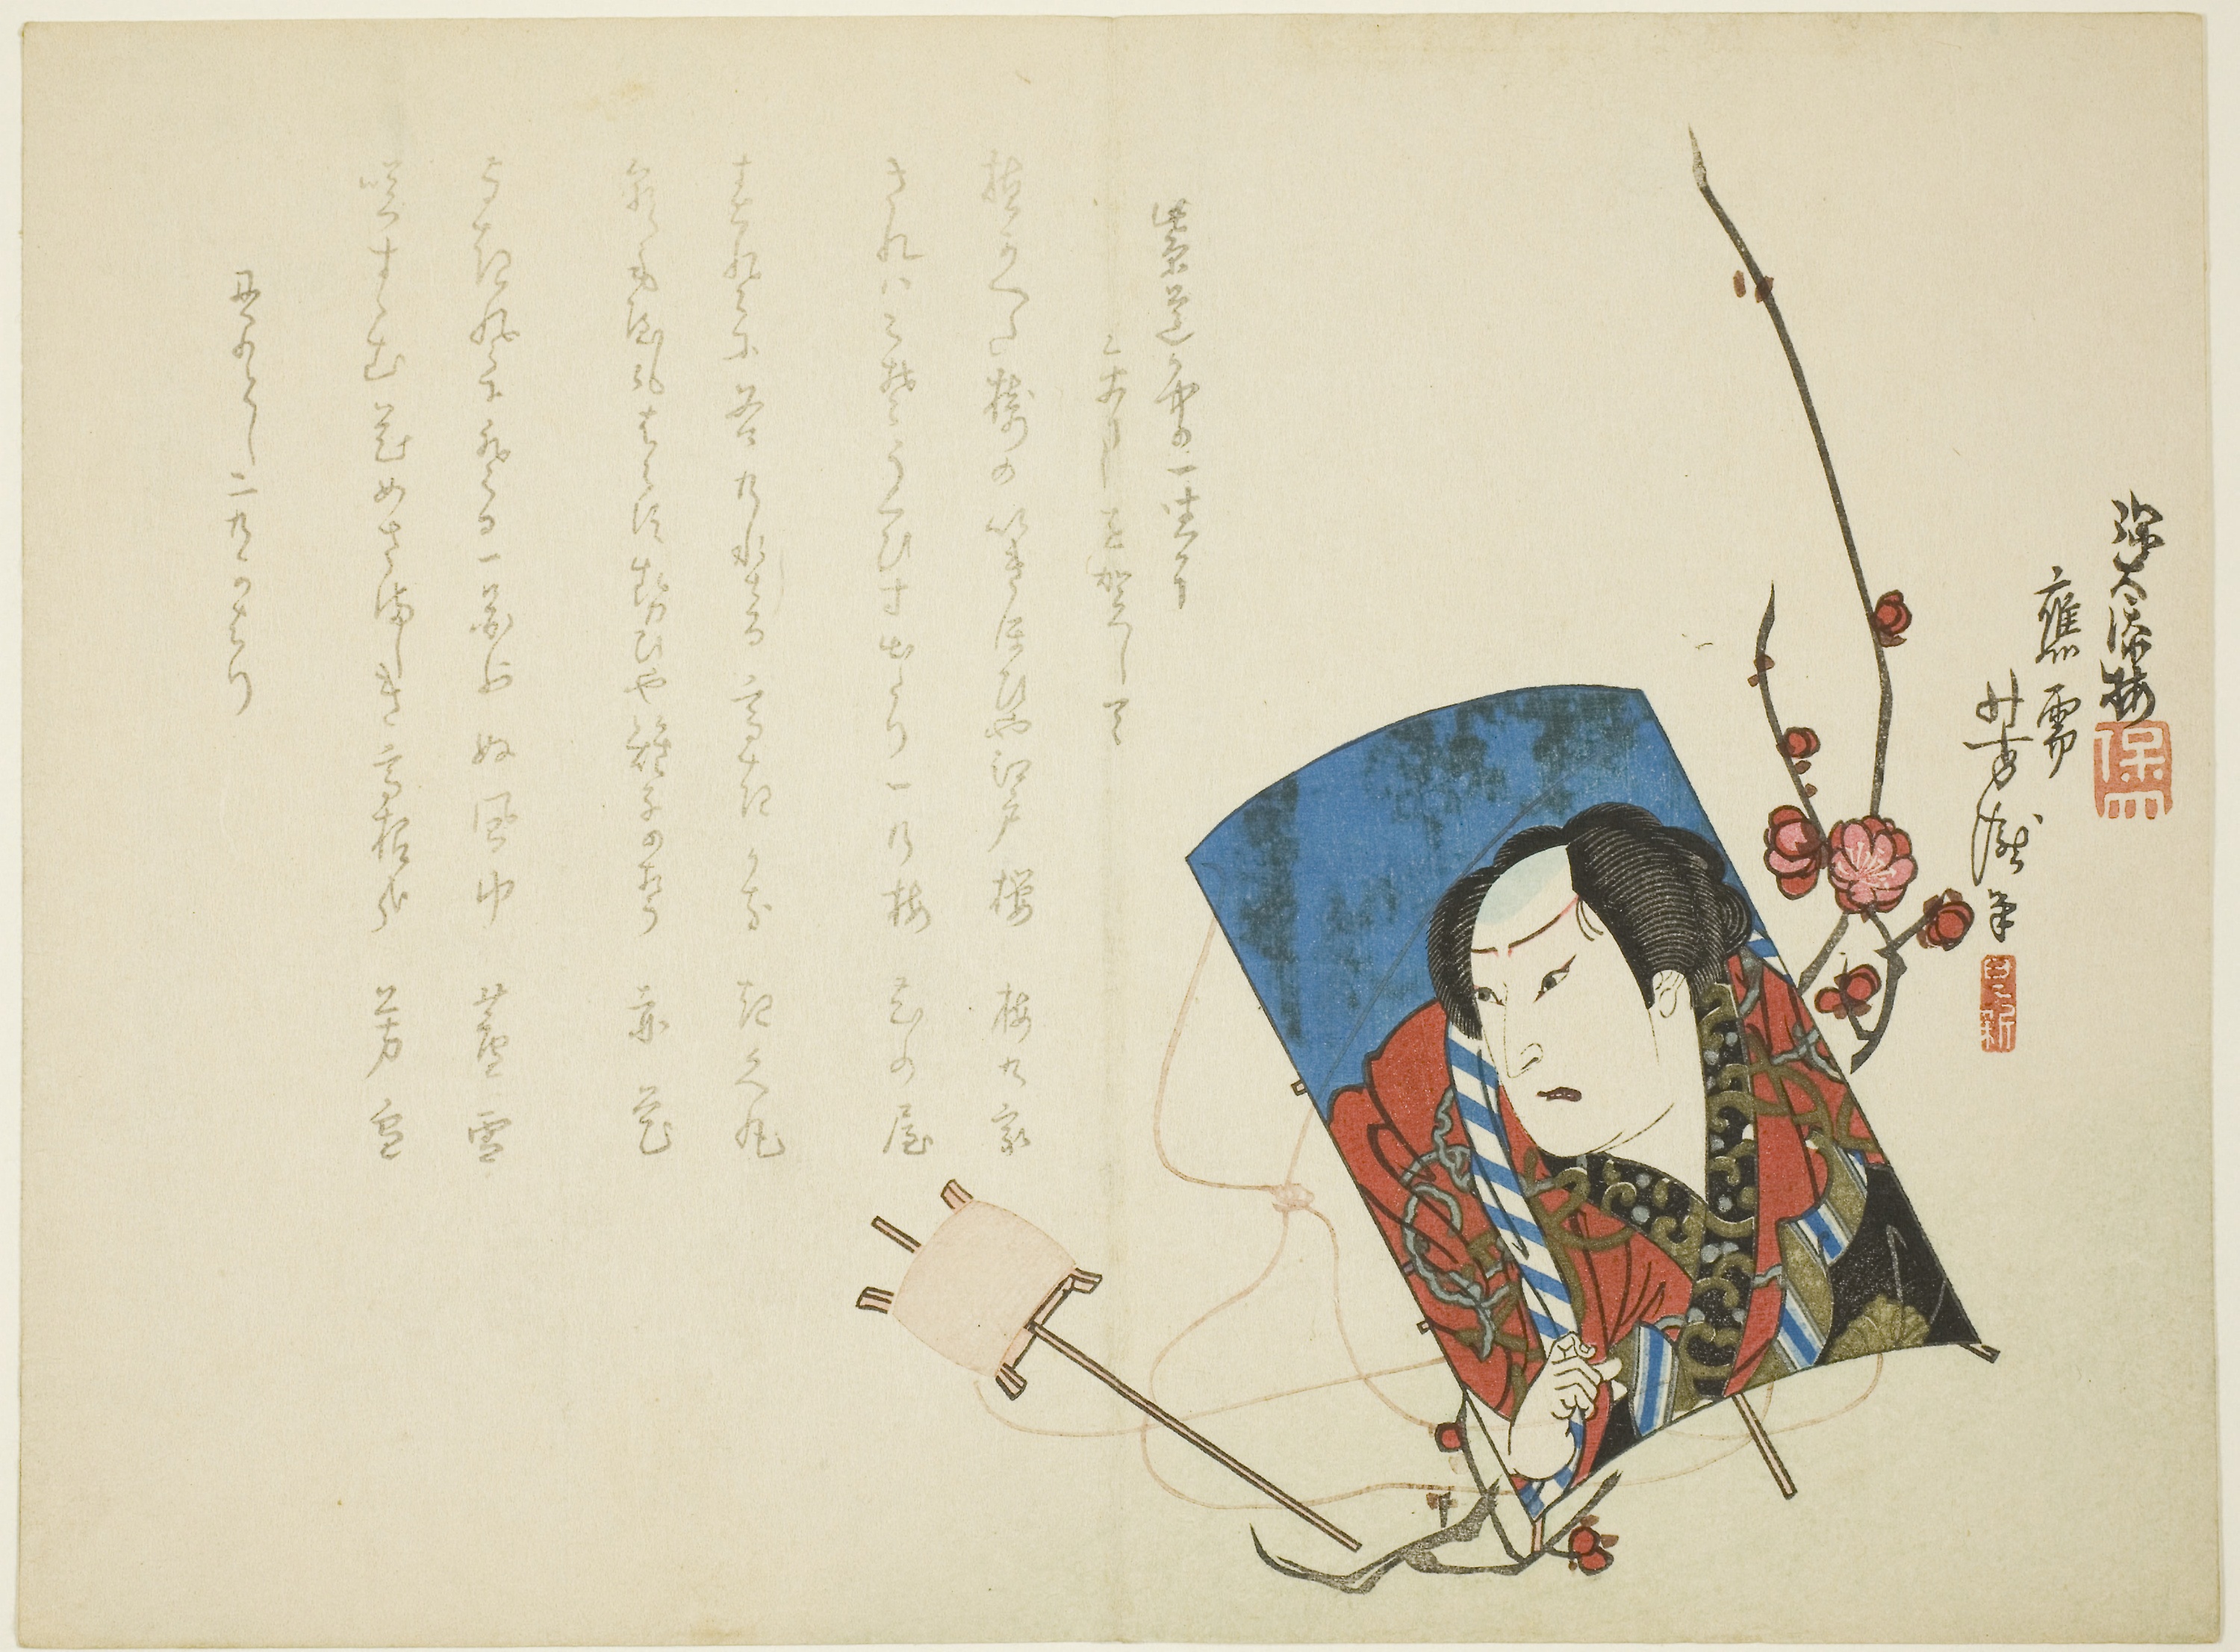
text, art, illustration, font, paper, artwork, calligraphy